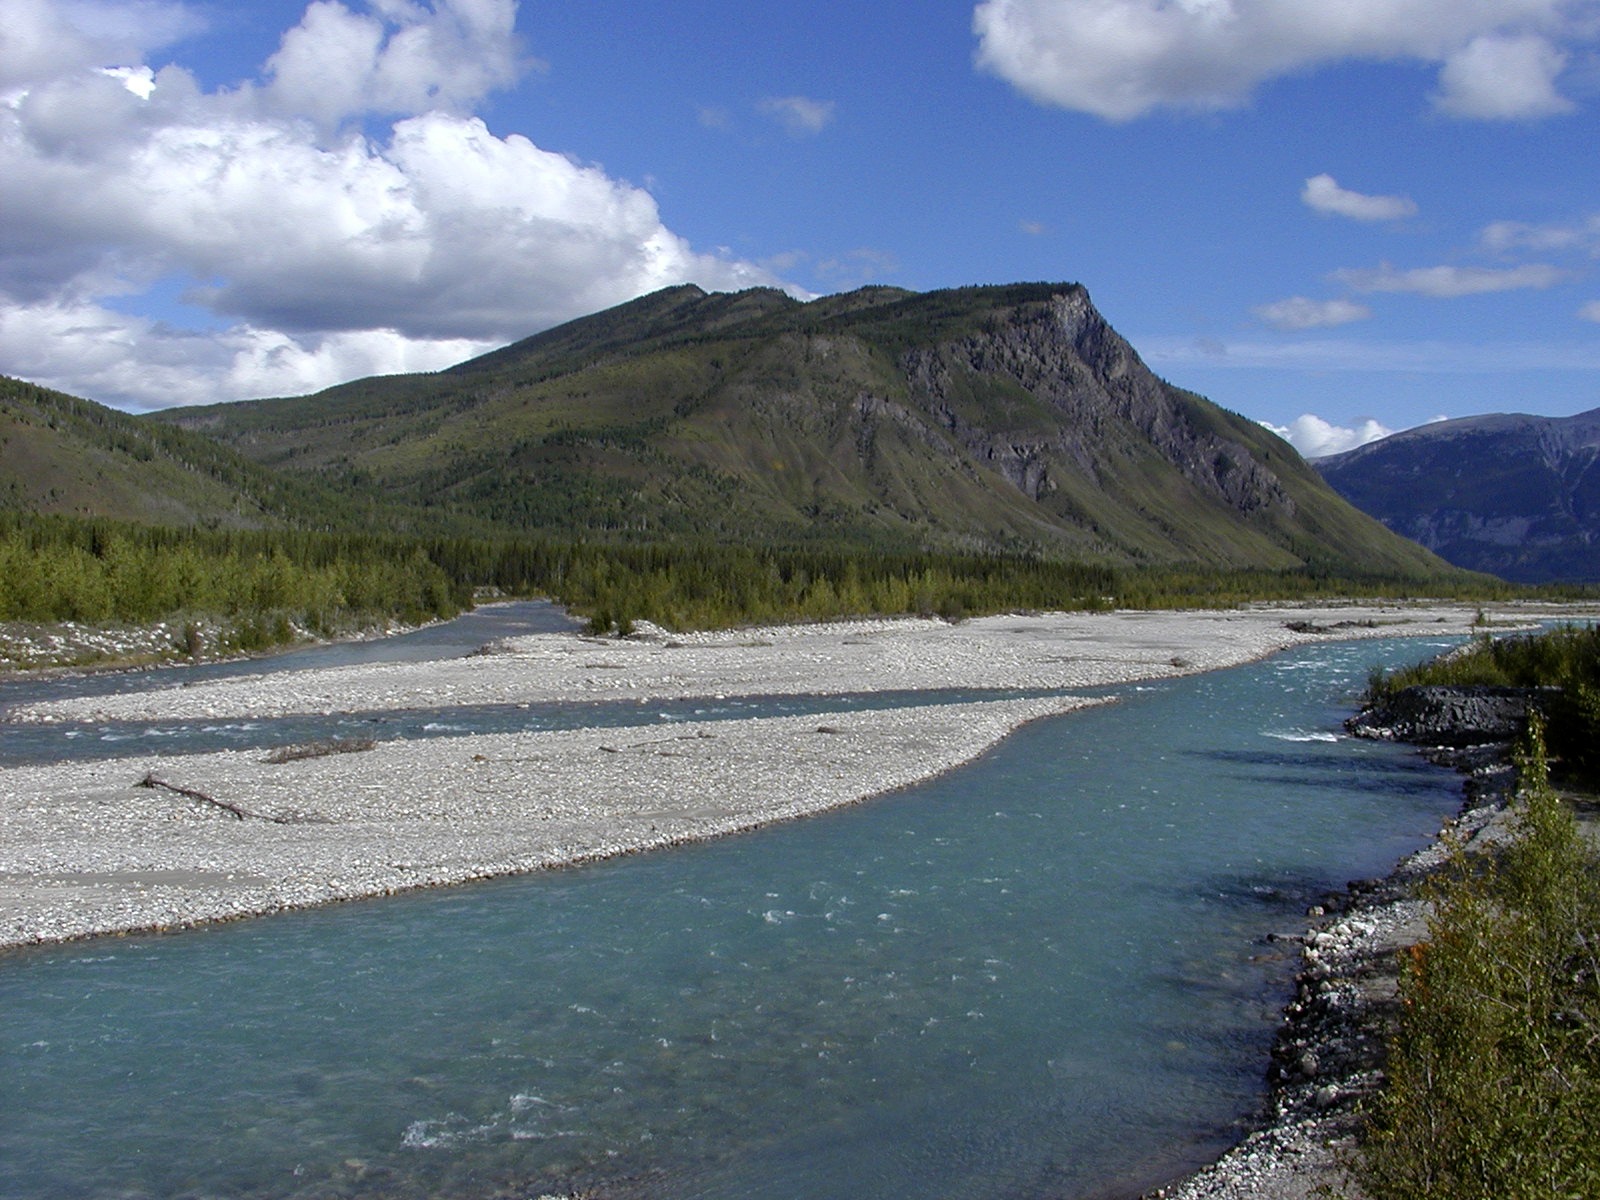
landscape, sea, coast, water, nature, outdoor, rock, wilderness, mountain, cloud, sky, lake, peak, river, mountain range, environment, scenic, bay, fjord, reservoir, highland, terrain, body of water, clouds, mountains, plateau, fell, loch, landform, geographical feature, mountainous landforms